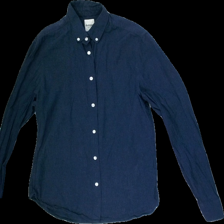
View: front
Type: Shirt
Category: Men
Brand: Dobber
Colors: Blue
Material: 100%cotton
Cut: Regular
Size: L
Season: Autumn
Price range: 50-100
Recommended usage: Reuse